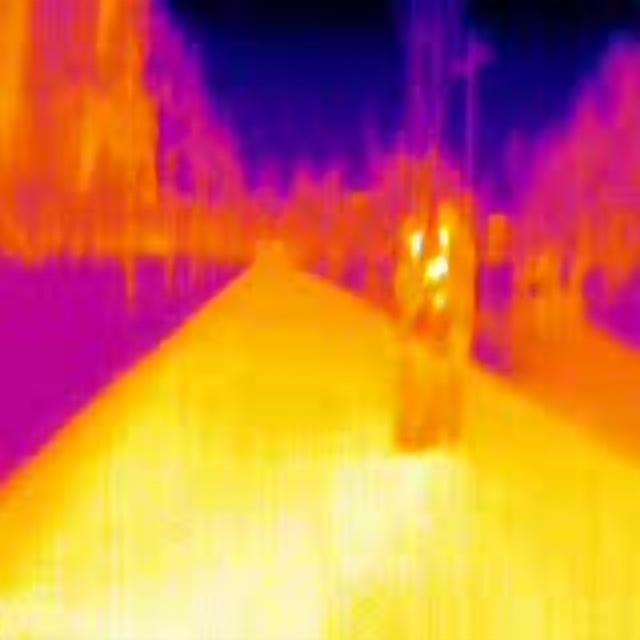
Detected objects:
label: person
label: person